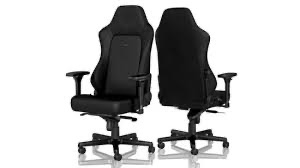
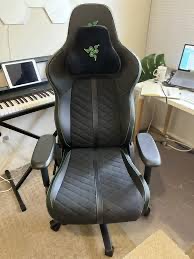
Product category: items_chair
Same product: no